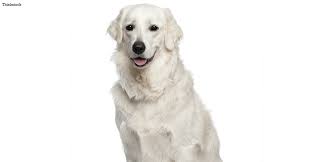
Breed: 223-n000067-kuvasz